Sewing machine needle

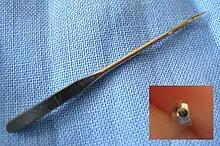
Universal needle design with a flat face

The majority of sewing machine needles are made of various grades of hardened steel coated with either nickel or chromium, though certain specialty needles are coated with titanium nitride on top of chromium. Titanium nitride is a reflective golden-colored ceramic material which reduces abrasion allowing the needle to stay sharper longer and last many times longer than other varieties. The titanium does not make the needle any stronger in regards to bending, however, and such needles will bend and snap just as easily as any other.